Edward Truelove

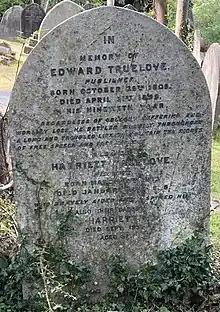
Family grave of Edward Truelove in Highgate Cemetery

He is buried with his wife and daughter on the east side of Highgate Cemetery.